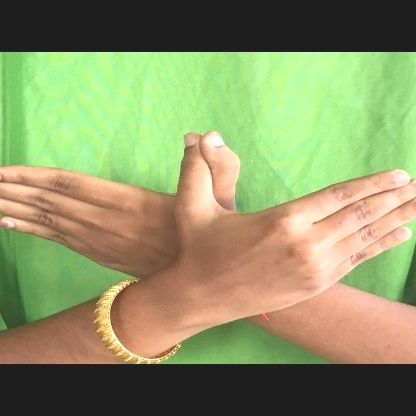
Mudra: Garuda